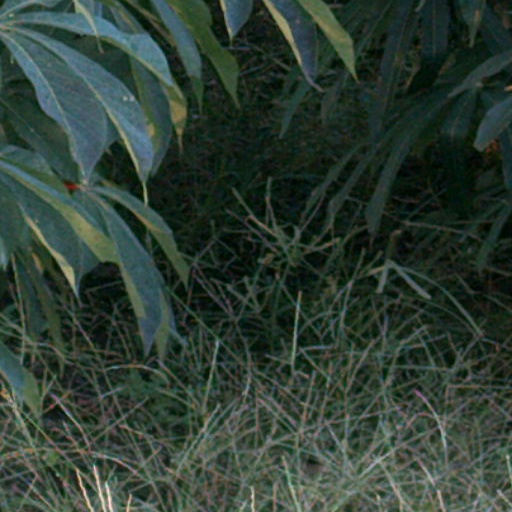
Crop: cassava